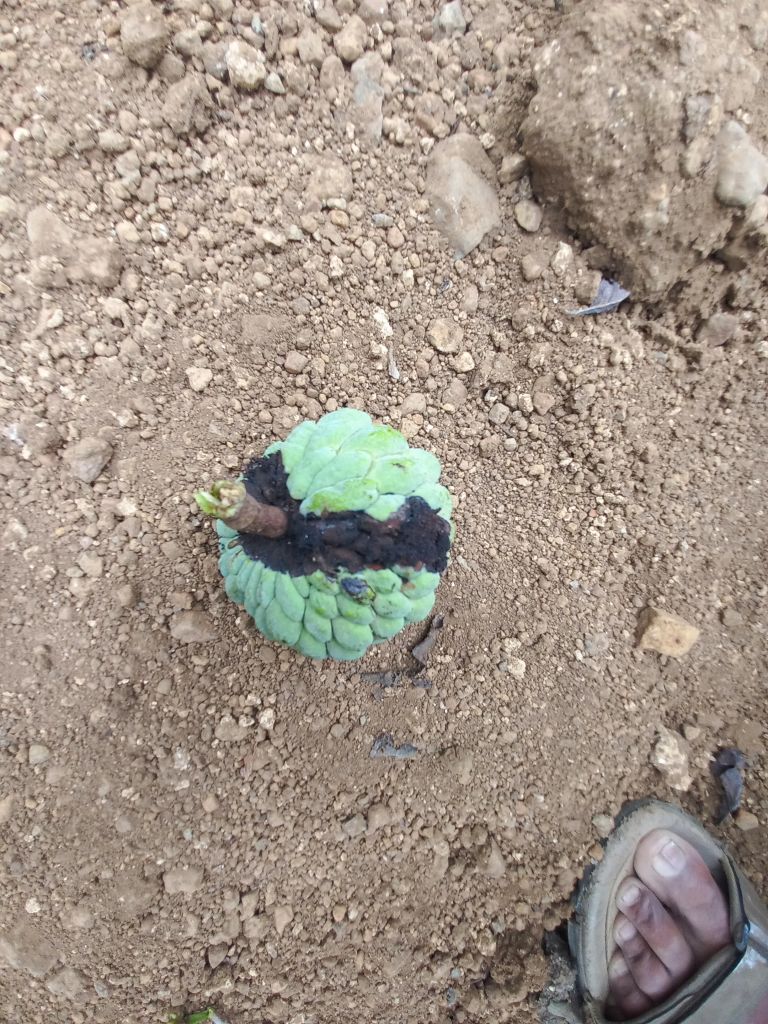
Disease label: Diplodia Rot